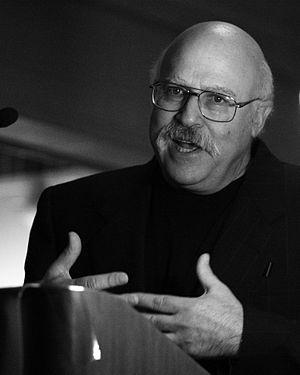
Steven Shapin est un historien et sociologue des sciences américain. Il est actuellement titulaire de la chaire Franklin L. Ford d'histoire des sciences à l'université Harvard.